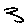
Label: 3